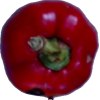
Label: red_pepper